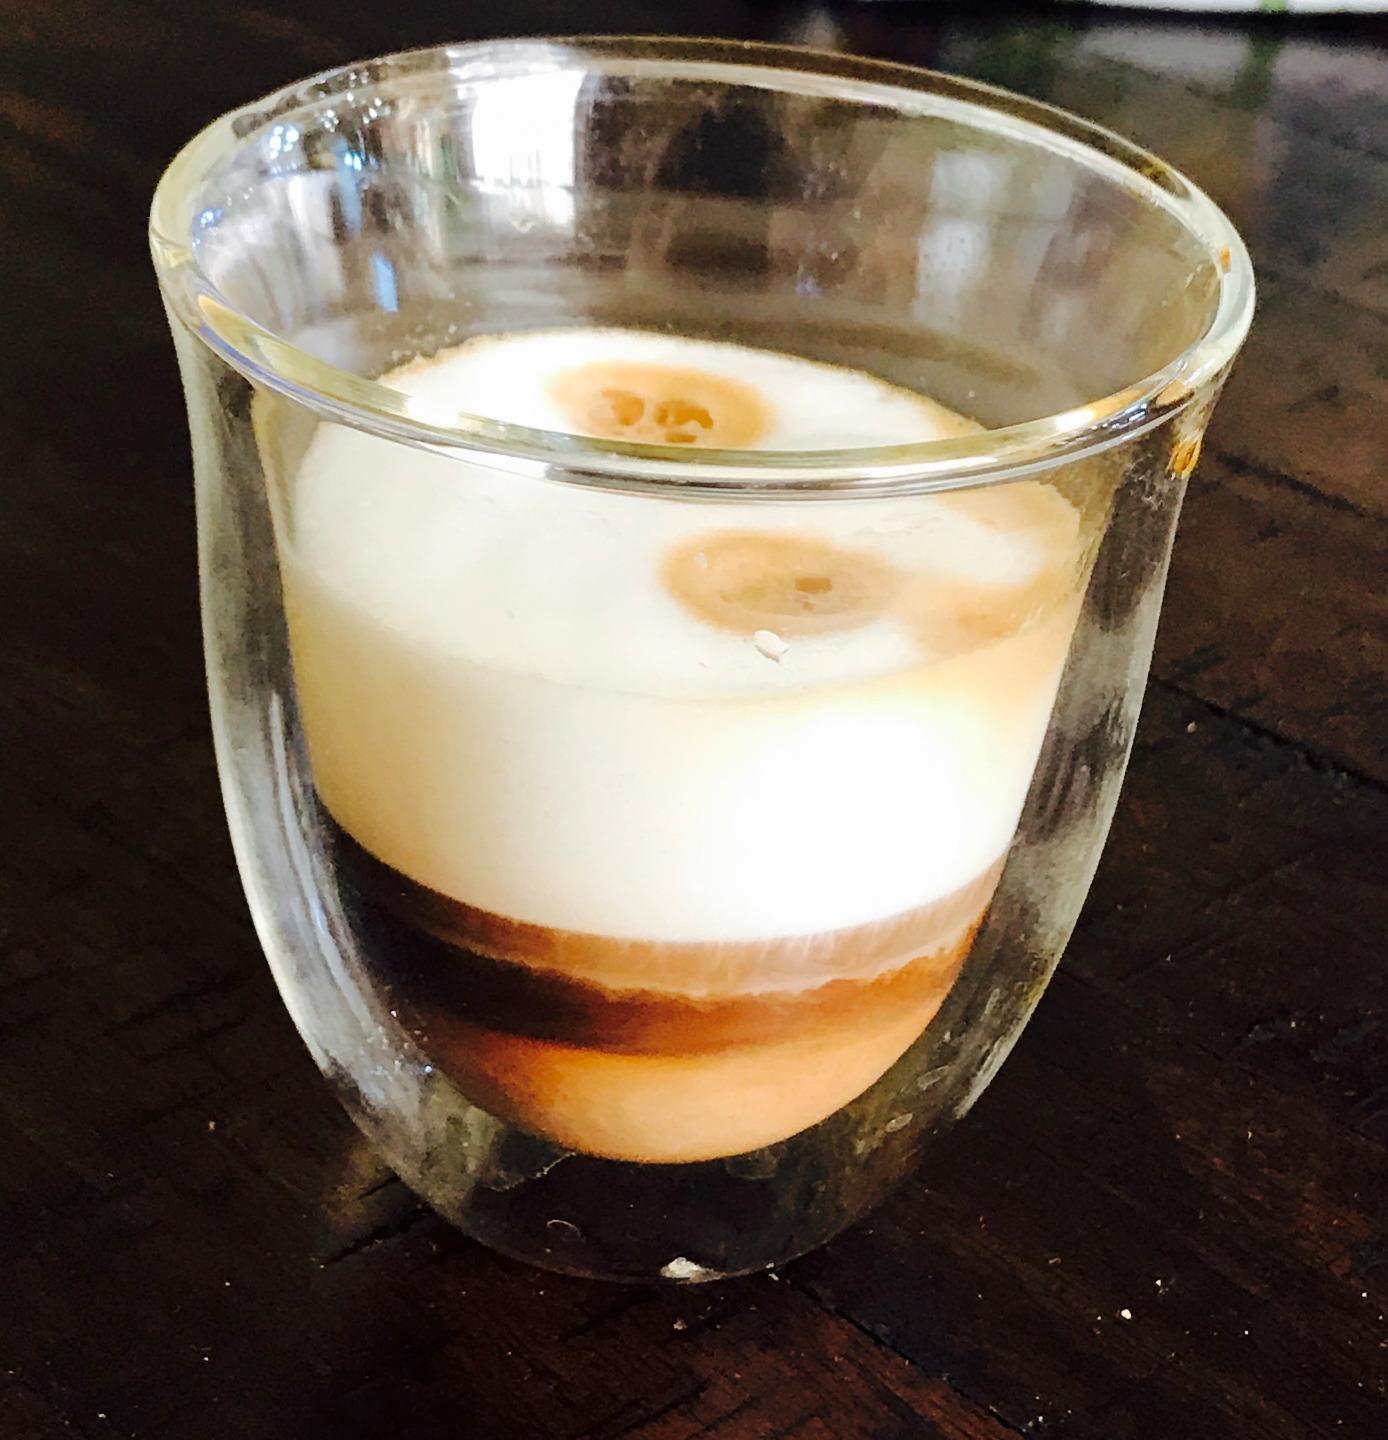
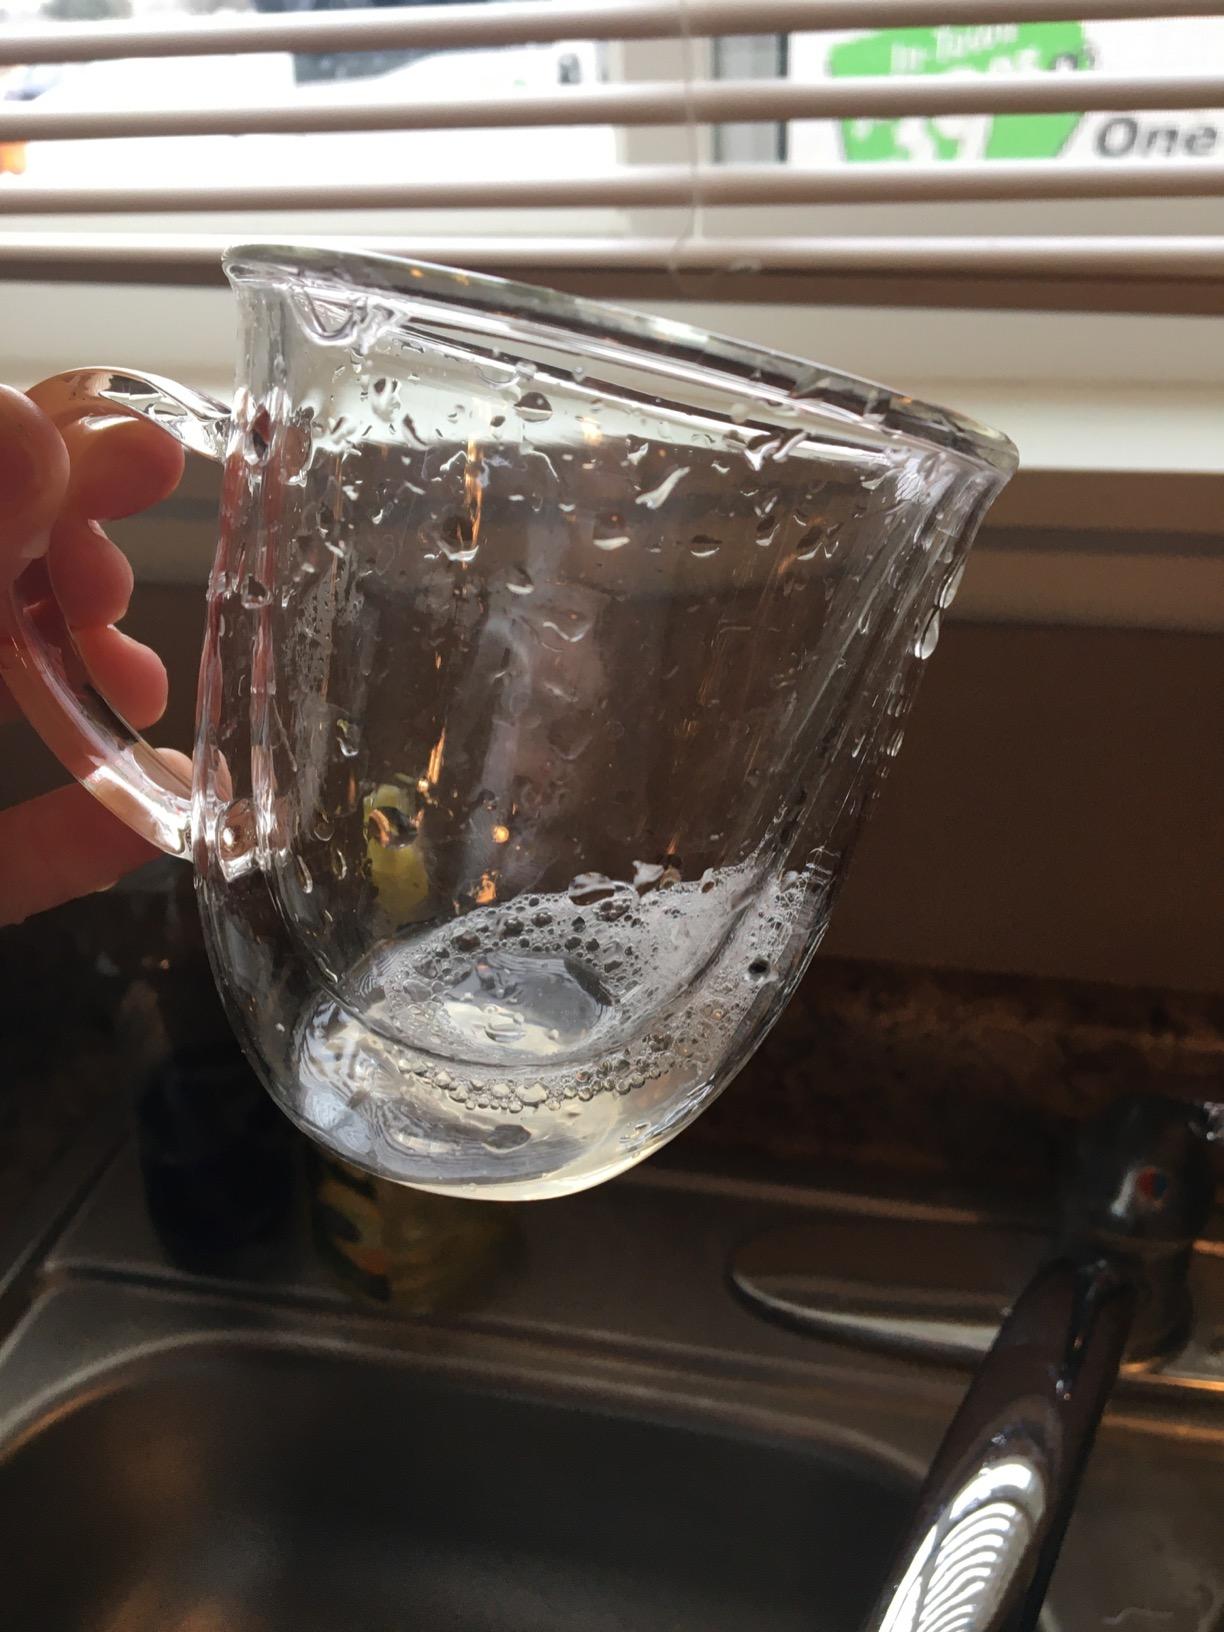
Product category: items_mug
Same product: no